European Parliament

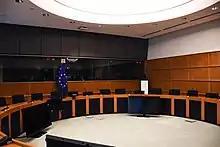
Jože Pučnik conference room

The parliamentarians are known in English as Members of the European Parliament (MEPs). They are elected every five years by universal suffrage and sit according to political allegiance. About 40 percent are women. Before the first direct elections, in 1979, they were appointed by their national parliaments.